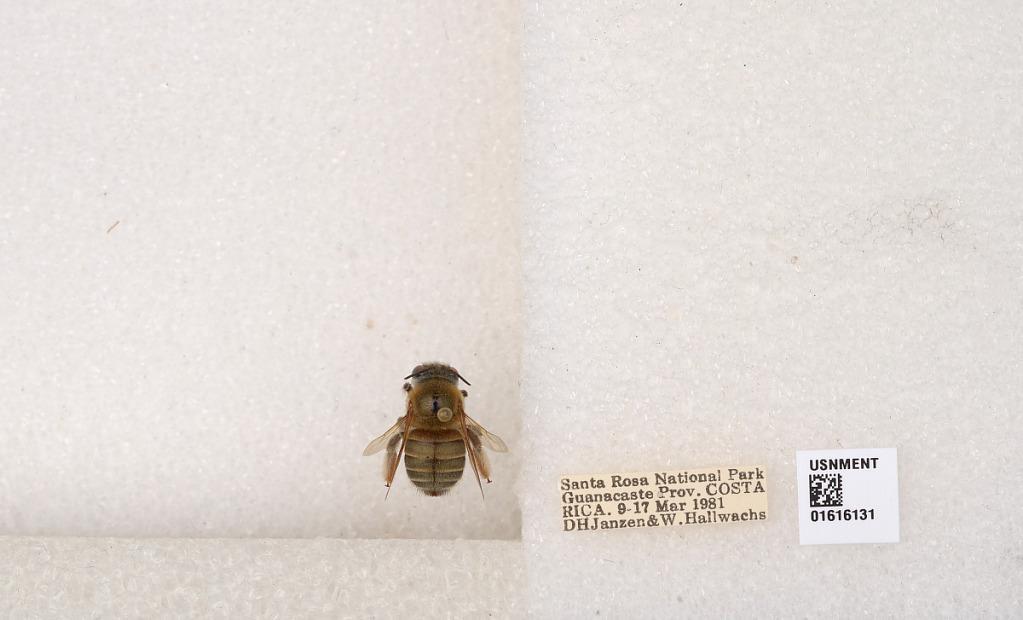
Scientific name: Xylocopa
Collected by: D. Janzen & W. Hallwachs
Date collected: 1981-3-9
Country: Costa Rica
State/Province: Guanacaste
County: La Cruz
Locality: Santa Rosa National Park